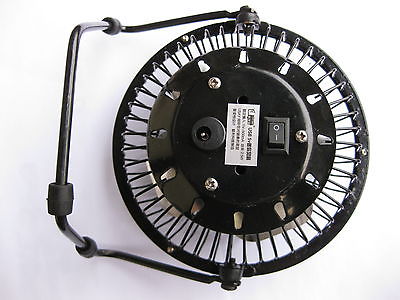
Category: fan